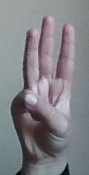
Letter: thaa